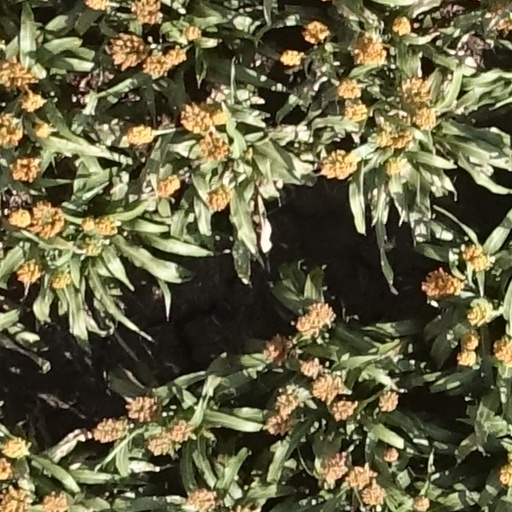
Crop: sorghum